Oskison (crater)

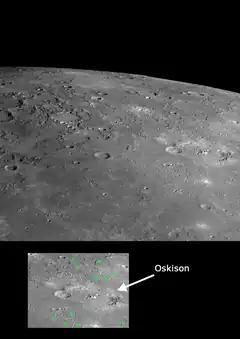
MESSENGER image of Oskison crater. The lower image highlights some of its secondary crater chains.

The crater Oskison is located in the far northern hemisphere of Mercury, in the plains north of Caloris basin. Oskison is a distinctive crater with a large central peak that exposes material excavated from depth. Many chains of secondary craters are visible radiating from Oskison outward onto the surrounding smooth plains, known as Stilbon Planitia.